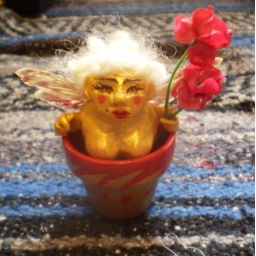
Fall Fairy "Ruby" in her flower pot SOLD